Joe Fluerty

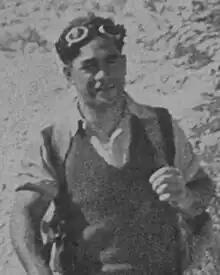
Fluerty in 1937

Joseph Fluerty (1 May 1903 – 25 December 1977) was a New Zealand mountaineer and guide. He was born on 1 May 1903.